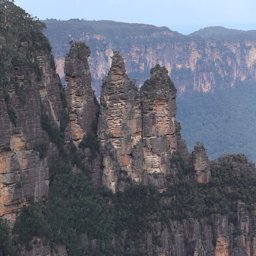
tourist attraction , a rock formation towering above a city